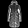
Label: Coat